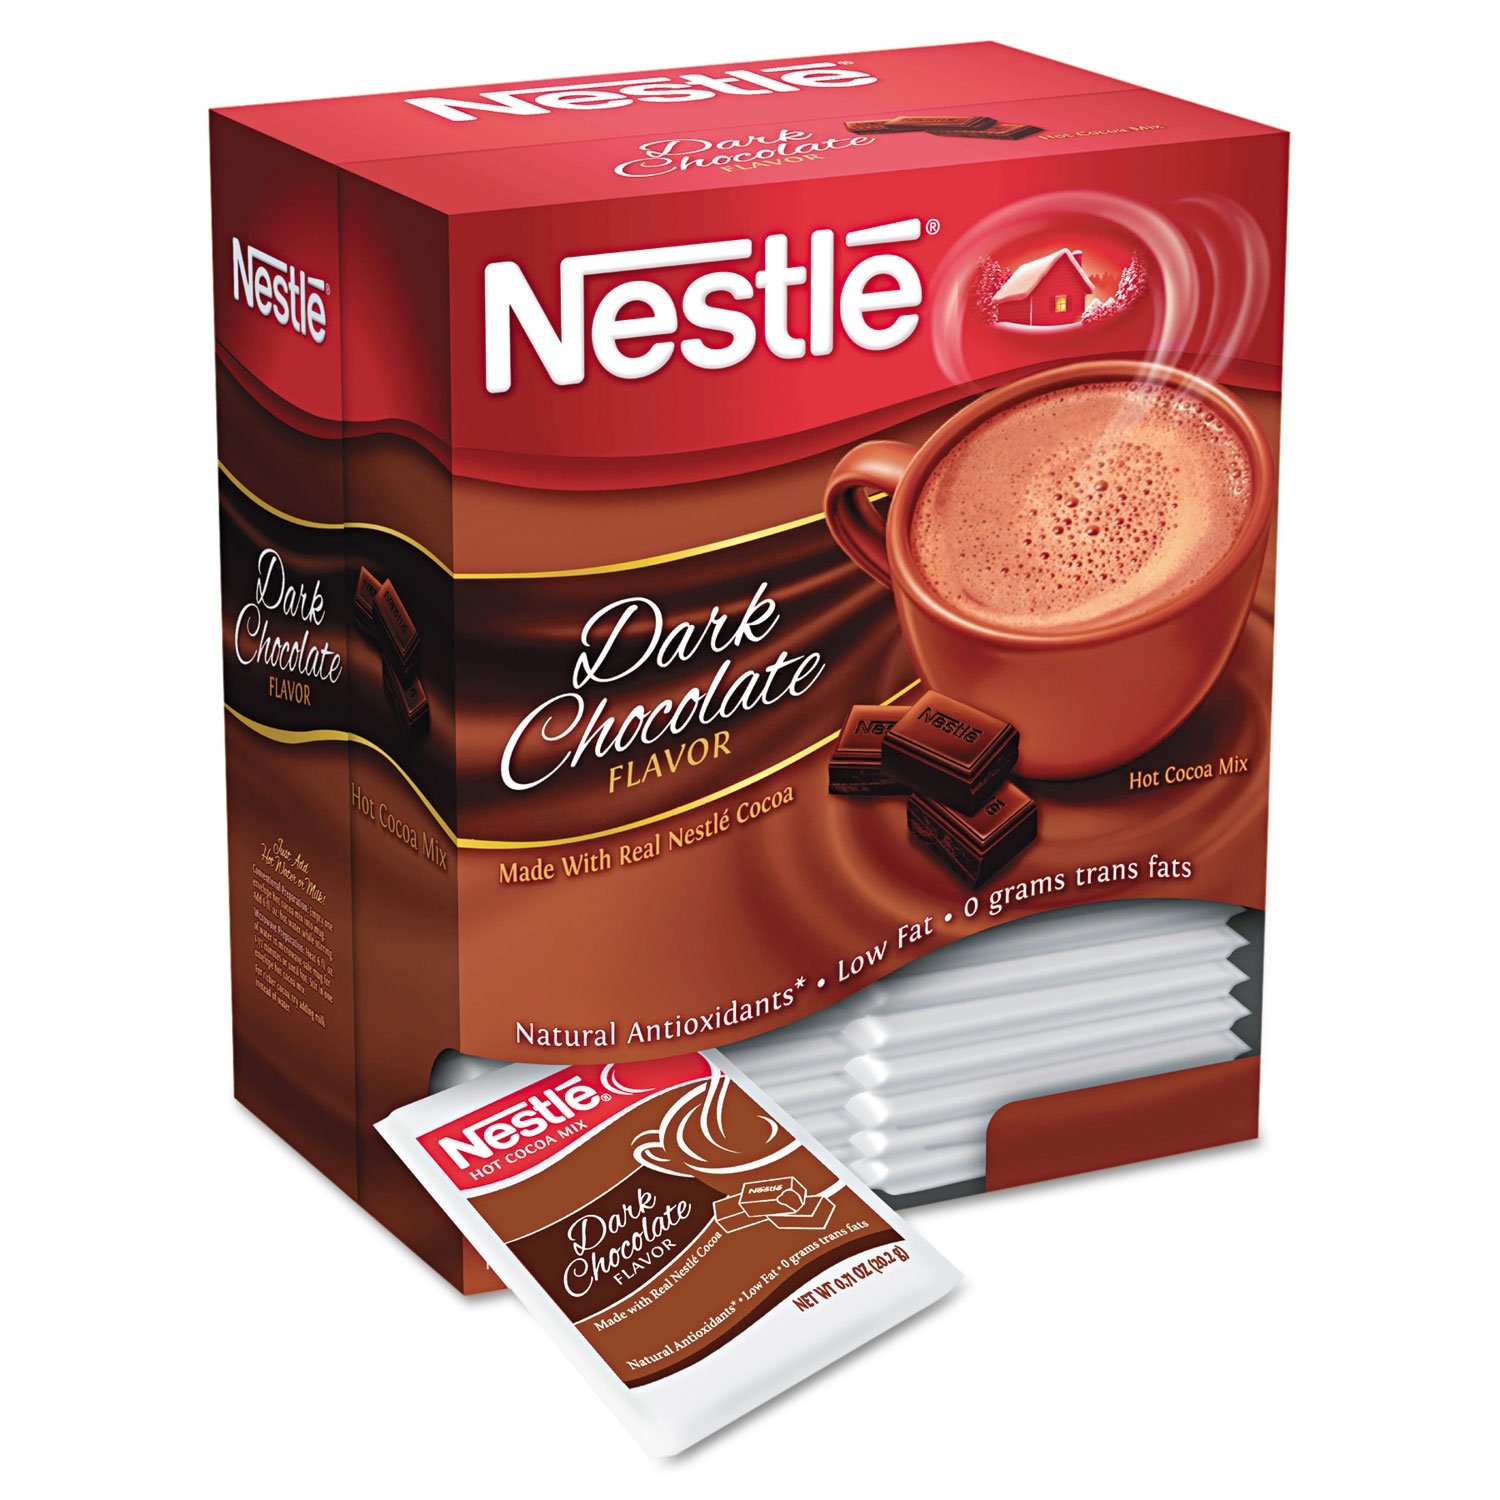
Item Name: NestlÃƒ© Hot Cocoa Mix, Dark Chocolate, 0.71 Oz, 50/box
Bullet Point 1: Rich, hot cocoa in single serving packs.
Bullet Point 2: Contains 35% less sugar than other major brands.
Bullet Point 3: Enjoy the sweet flavor of Nestle cocoa.
Value: 1.0
Unit: oz

Price: 23.12